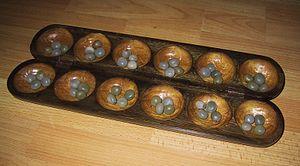
Jeu d'awalé de Côte d'Ivoire
L'awalé ou awélé est un jeu de société combinatoire abstrait créé en Afrique.